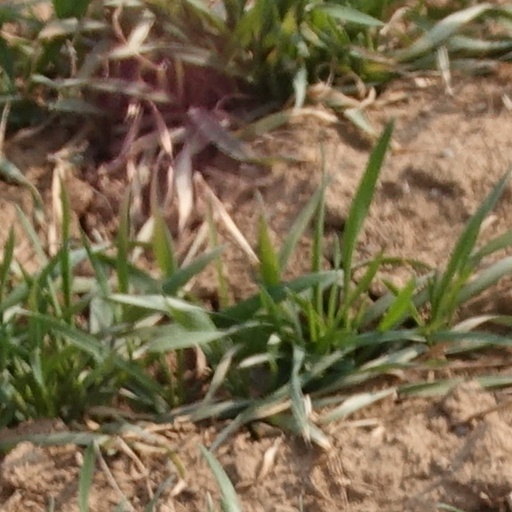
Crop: wheat